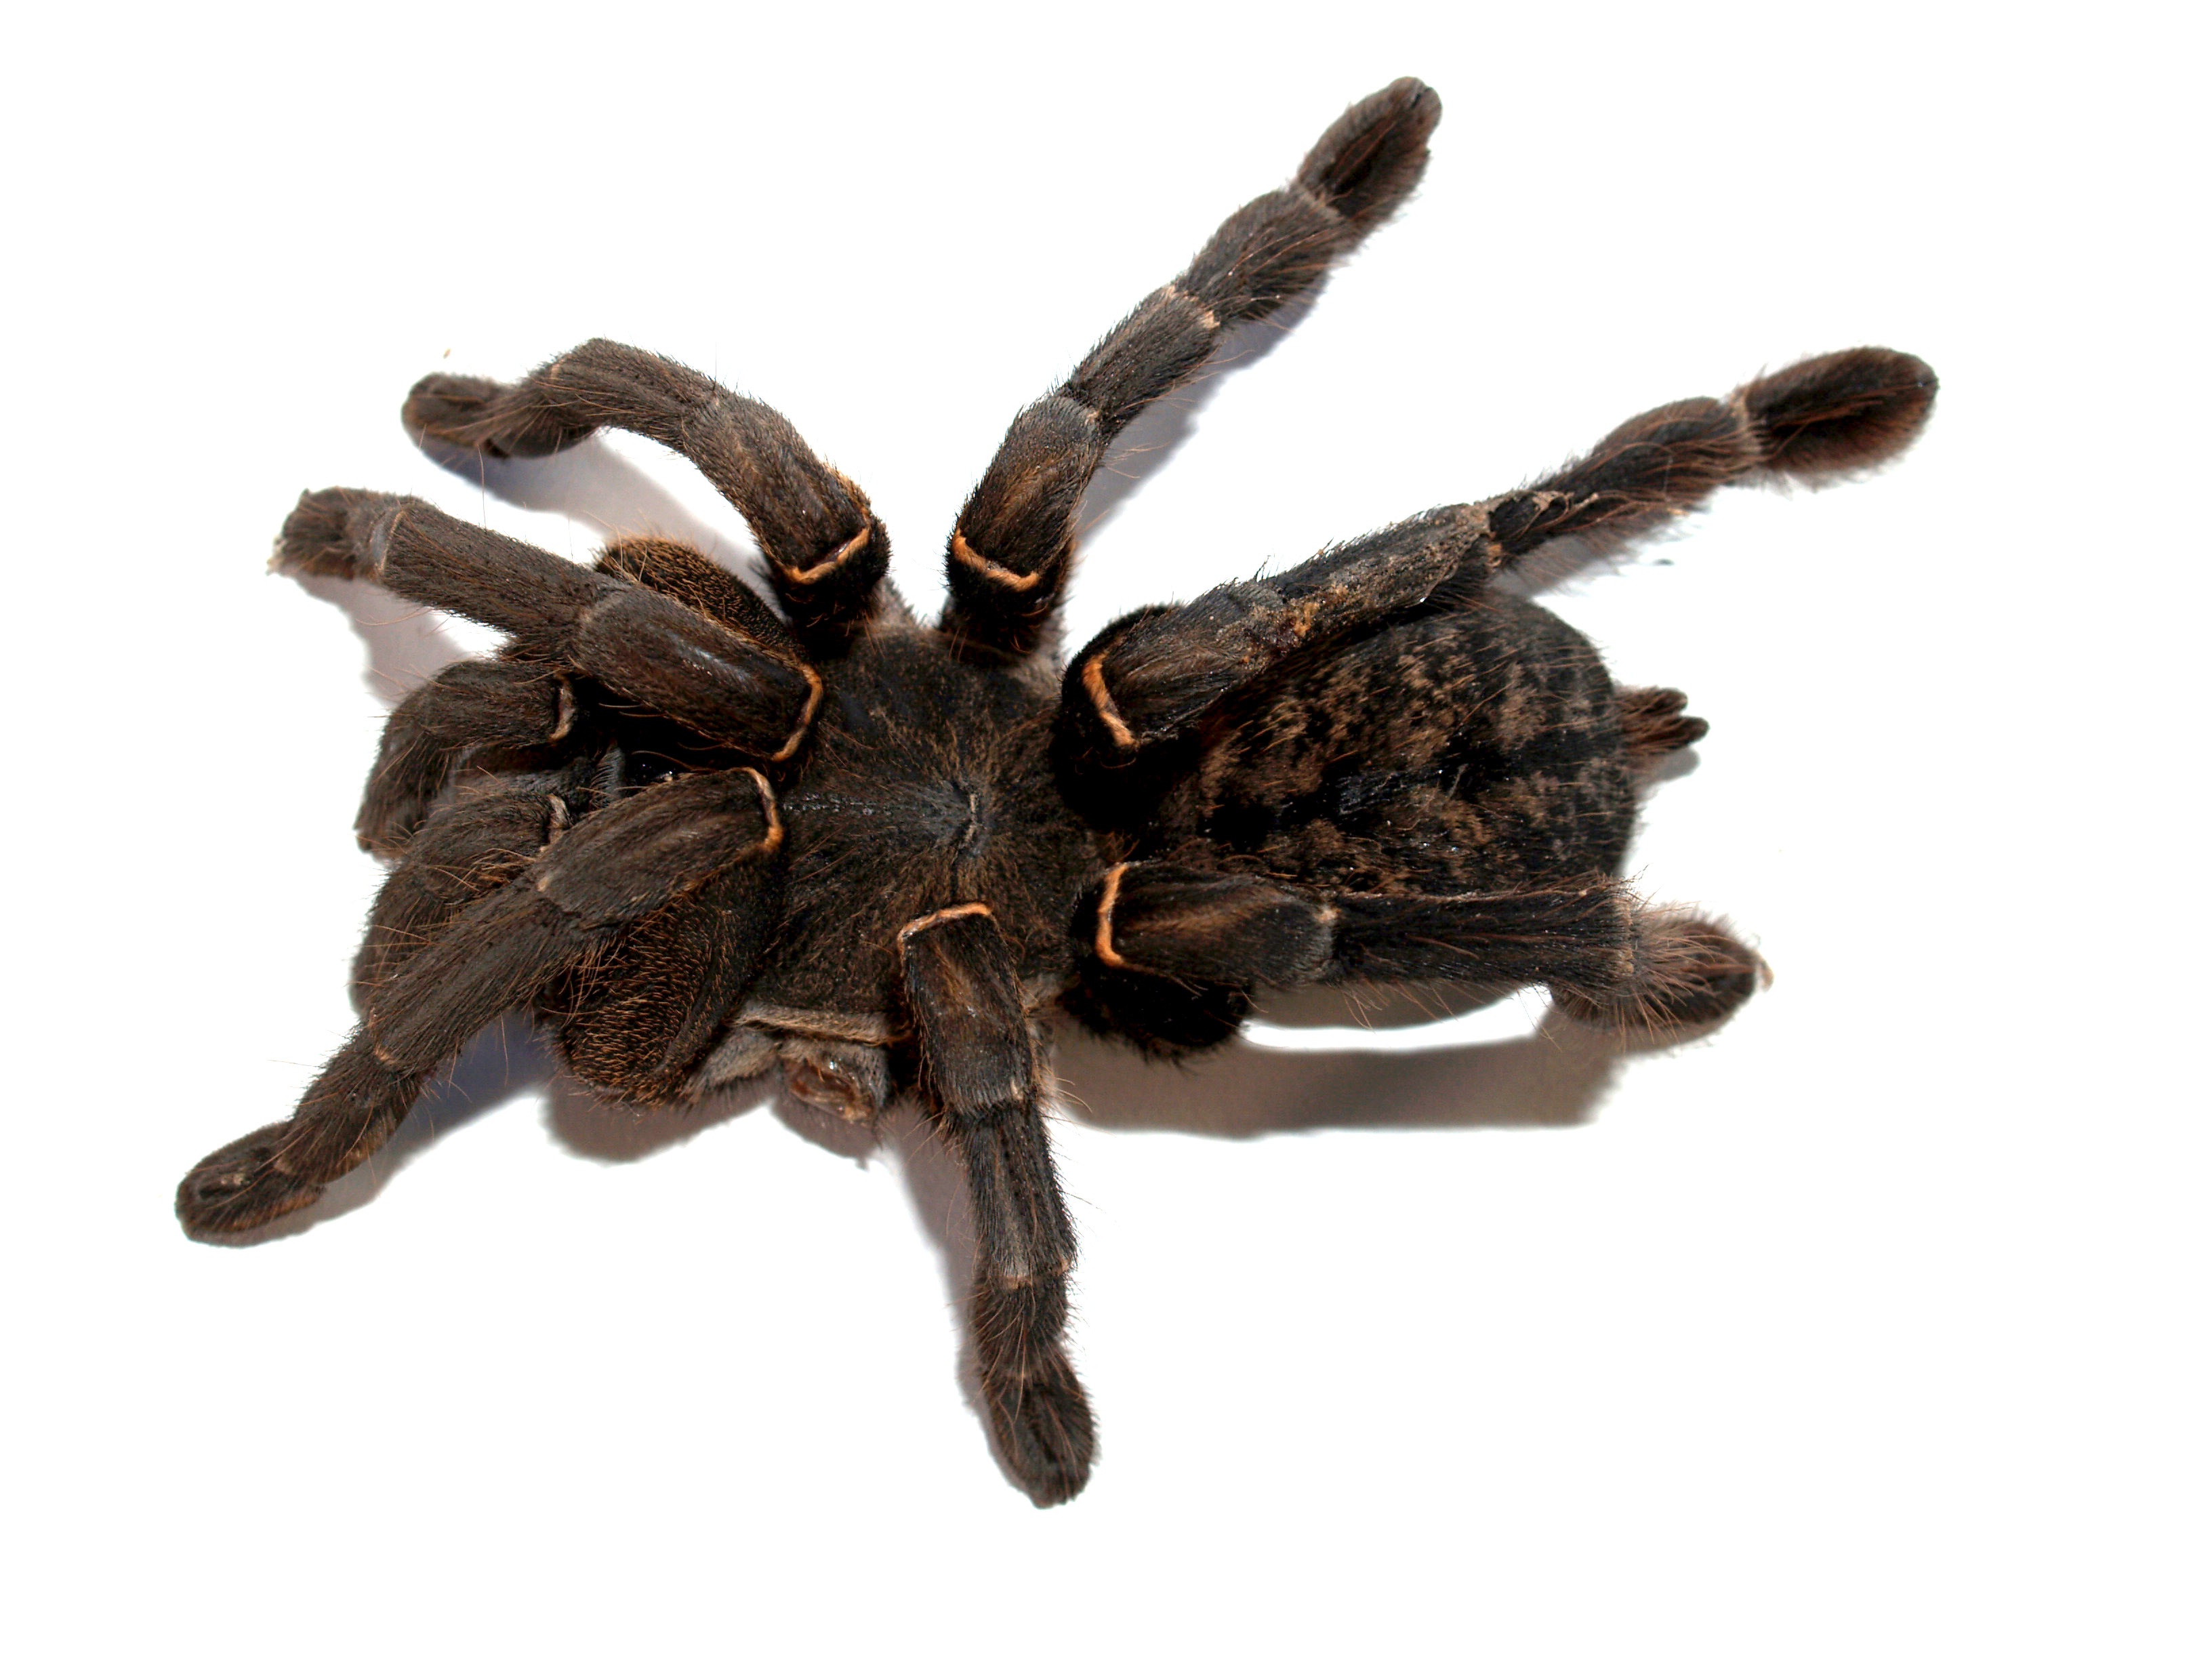
wood, ground, photography, animal, female, orange, brown, invertebrate, spider, legs, hairy, arachnid, tarantula, venomous, arthropod, color image, white background, abdomen, carapace, mexican redknee tarantula, studio shot, birdman